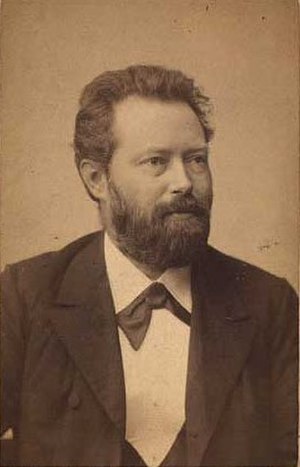
Harald Holm (politiker)
Harald Emil Larsenius Holm var en dansk politiker.